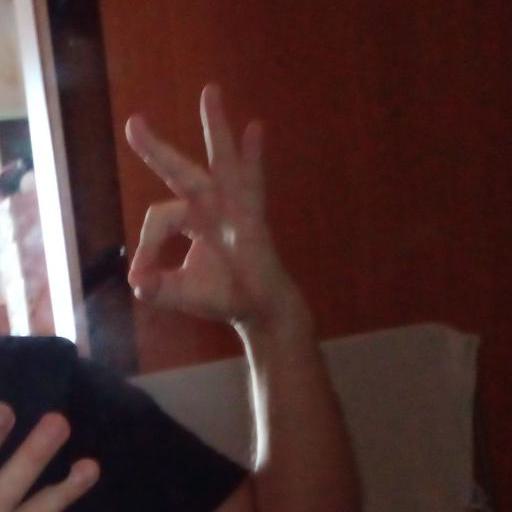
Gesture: ok